The Chronicle (South Australia)

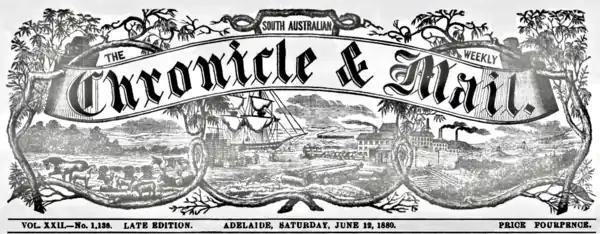
The paper's masthead in 1880

On 4 January 1868, with the installation of a new steam press, the size of the paper doubled to four sheets, or sixteen pages and changed its banner to "The South Australian Chronicle and Weekly Mail". The editor at this time was William Hay, and its offices were on Grenfell Street.